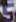
Number: 5